Metro Manila (film)

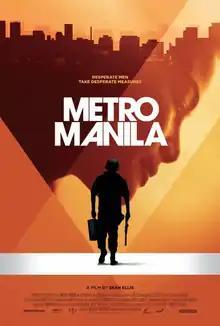

Metro Manila is a 2013 Tagalog-language British crime drama film directed by Sean Ellis. Set in the Philippines, it focuses on a rice farmer relocating his family to the country's metropolitan capital in search of a better life. Ellis also co-produced and co-wrote the film. The film was selected as the British entry for the Best Foreign Language Film at the 86th Academy Awards, but was not nominated.